Richard Corgan

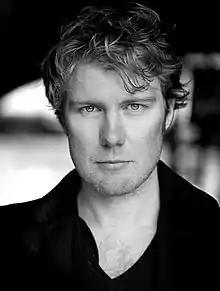
Richard Corgan

Richard Corgan is a Welsh actor. He was born and brought up in Cwmtwrch in January 1978. He went to Maesydderwen school, and later to Gorseinon College, Aberystwyth University and The Bristol Old Vic Theatre School.